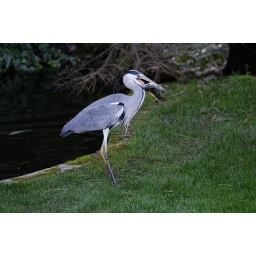
Eating market fish in 2010